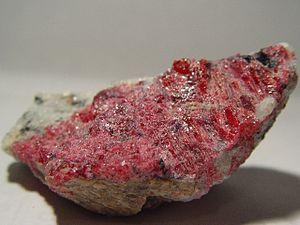
L'eudialyte, du grec εὑ et διαλυτός, est un minéral rare du groupe des silicates, décrit par Friedrich Strohmeyer en 1818 à partir d'un exemplaire issu de la côte sud-ouest du Groenland.